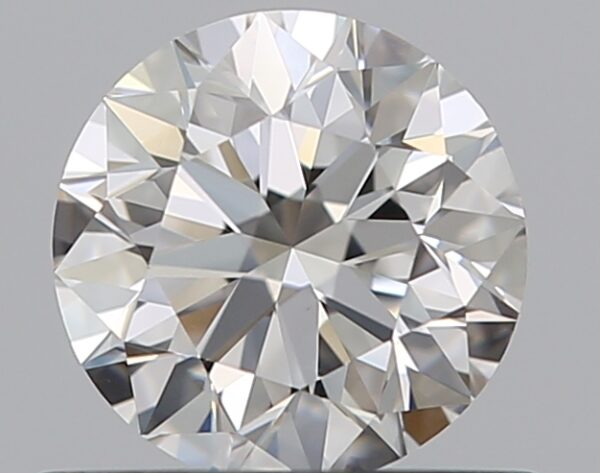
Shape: round
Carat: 0.51
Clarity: VS1
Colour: F
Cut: EX
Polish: EX
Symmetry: EX
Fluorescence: N
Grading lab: GIA
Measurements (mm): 5.05 x 5.08 x 3.18